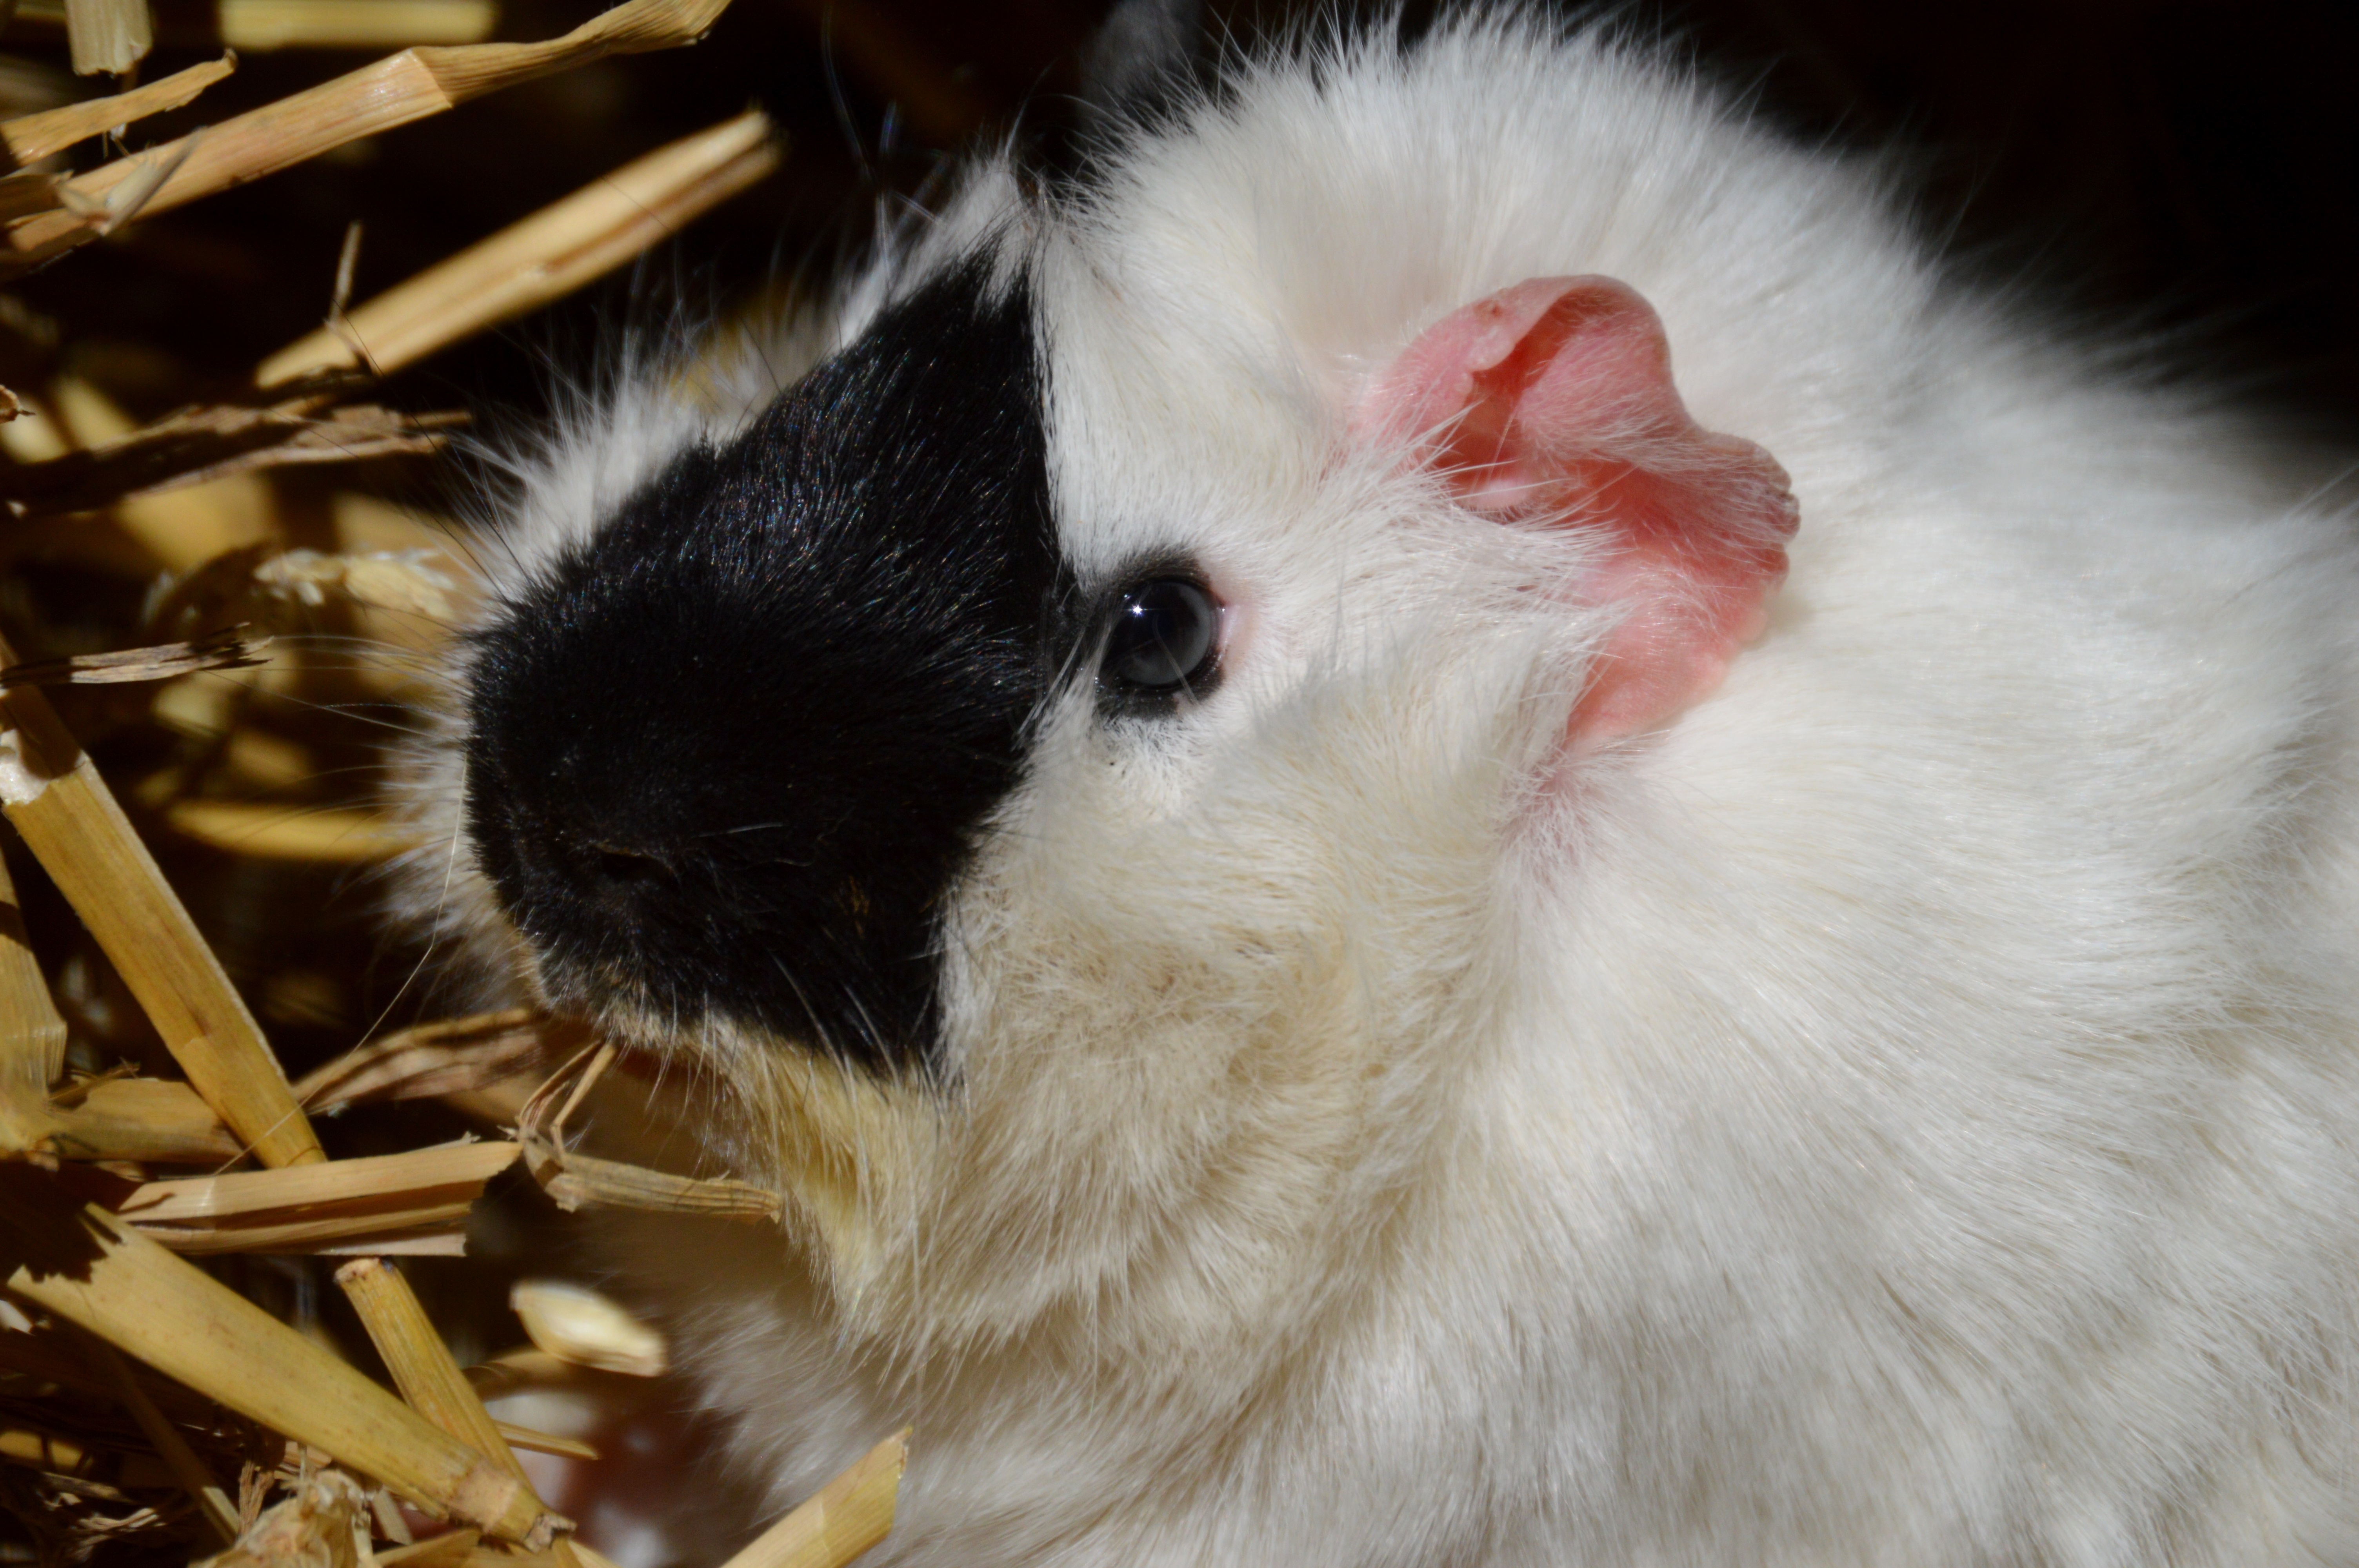
black and white, cute, pet, fur, mammal, rodent, rabbit, guinea pig, close up, nose, whiskers, vertebrate, domestic rabbit, rabits and hares